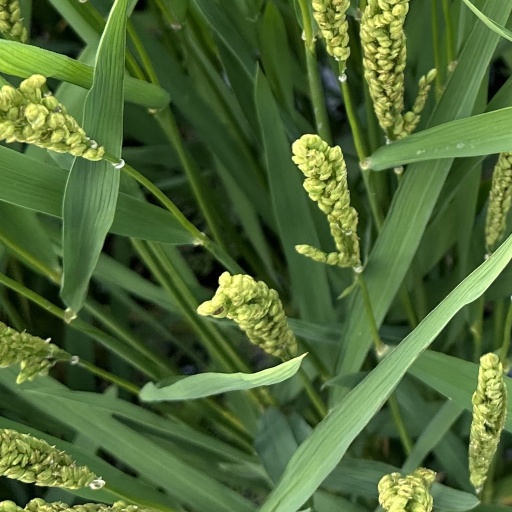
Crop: rice